Two-body problem in general relativity

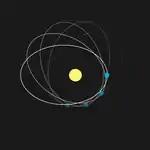
The perihelion precession of Mercury, contributed by in the course of Mercury's orbit at times moving deeper into the Sun's gravity field, which is significantly stronger at Mercury than at other planets.

In 1859, Urbain Le Verrier discovered that the orbital precession of the planet Mercury was not quite what it should be; the ellipse of its orbit was rotating (precessing) slightly faster than predicted by the traditional theory of Newtonian gravity, even after all the effects of the other planets had been accounted for. The effect is small (roughly 43 arcseconds of rotation per century), but well above the measurement error (roughly 0.1 arcseconds per century). Le Verrier realized the importance of his discovery immediately, and challenged astronomers and physicists alike to account for it. Several classical explanations were proposed, such as interplanetary dust, unobserved oblateness of the Sun, an undetected moon of Mercury, or a new planet named Vulcan. After these explanations were discounted, some physicists were driven to the more radical hypothesis that Newton's inverse-square law of gravitation was incorrect. For example, some physicists proposed a power law with an exponent that was slightly different from 2.